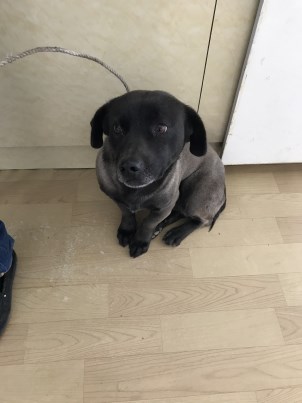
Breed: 3336-n000121-chinese_rural_dog